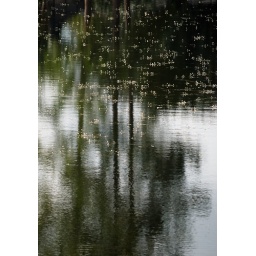
Beautiful tiny flowers float above this reflection of trees on a pond.